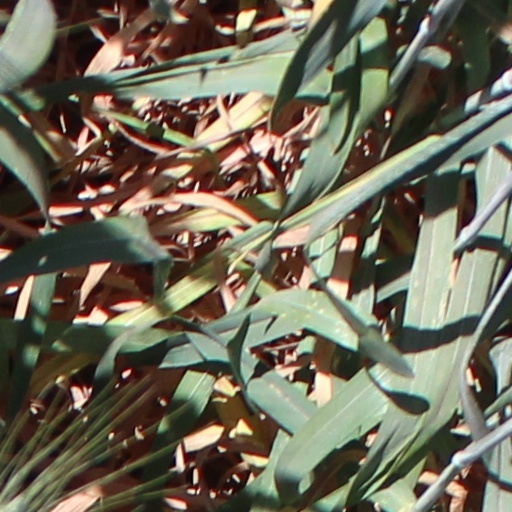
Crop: wheat